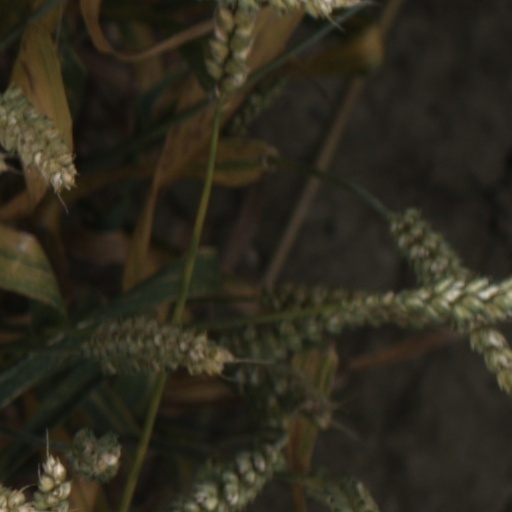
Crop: wheat